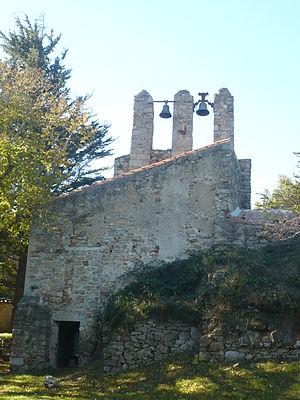
Façade nord de l'église Notre-Dame du Remède
Cet article présente une liste des Églises préromanes des Pyrénées-Orientales.
Cet article présente une liste des églises romanes des Pyrénées-Orientales.
L'église Notre-Dame du Remède est une église romane située à proximité du village de Las Illas à Maureillas-las-Illas, dans le département français des Pyrénées-Orientales.